Answer in natural language. Considering the relative positions, where is Vase (highlighted by a red box) with respect to Doorway (highlighted by a green box)? Choose between the following options: right or left
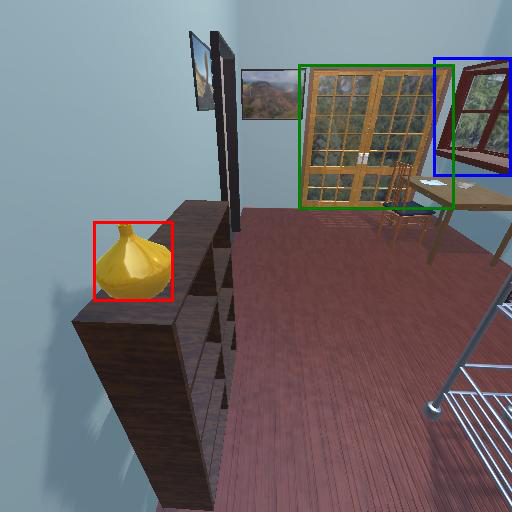
<answer>left</answer>